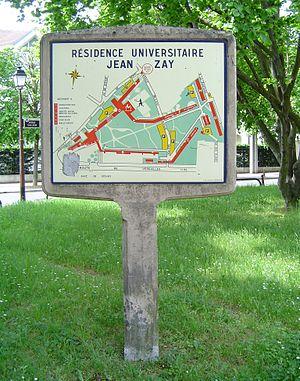
La résidence universitaire Jean Zay ou résidence universitaire d’Antony est l’un des plus grands ensembles de logements sociaux étudiants en Europe. Elle est située à Antony, commune du département des Hauts-de-Seine. Début 2009, la propriété de la RUA a été transférée à la communauté d'agglomération des Hauts-de-Bièvre.